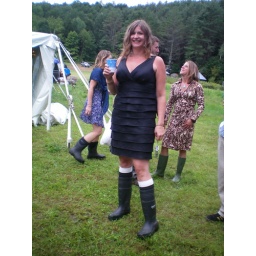
cute girls in mud boots